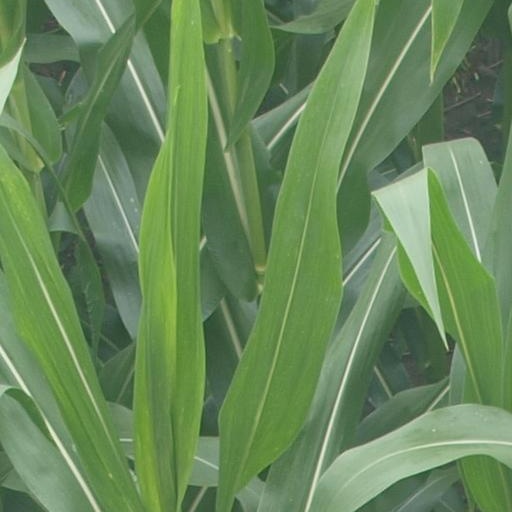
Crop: maize; corn